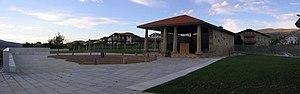
Abadiño en basque ou Abadiano en espagnol est une commune de Biscaye dans la communauté autonome du Pays basque en Espagne.
Durangaldea est une comarque dans la province de Biscaye, dans la Communauté autonome basque en Espagne.